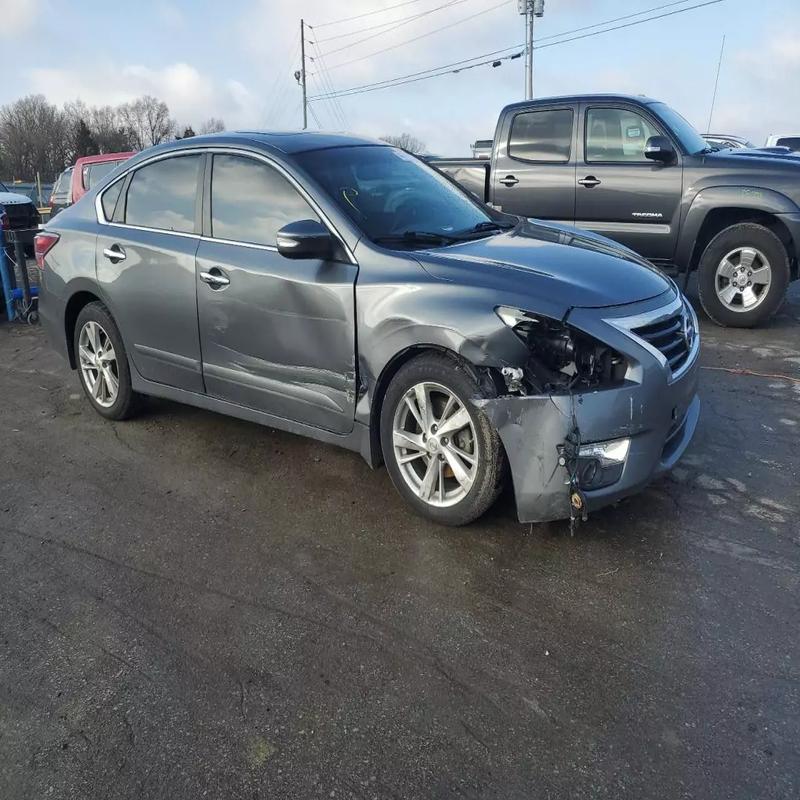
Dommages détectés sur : pare-choc avant, feu avant droit, aile avant droite, porte avant droite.
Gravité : majeur